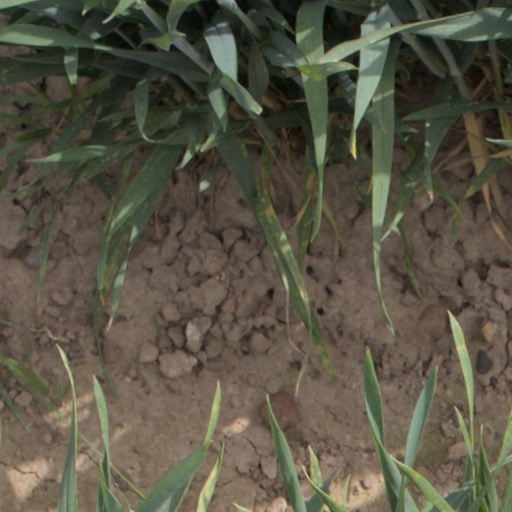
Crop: wheat